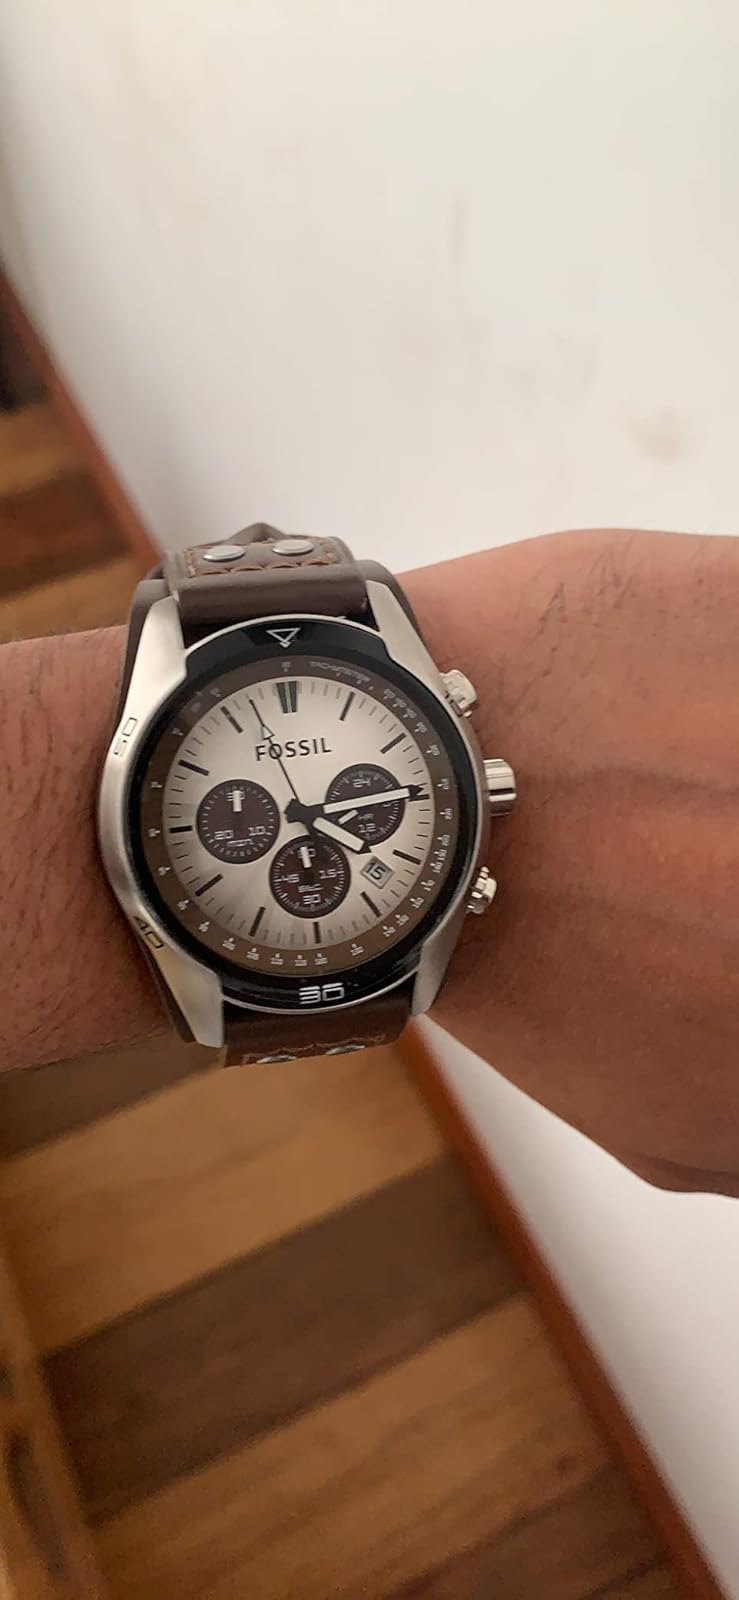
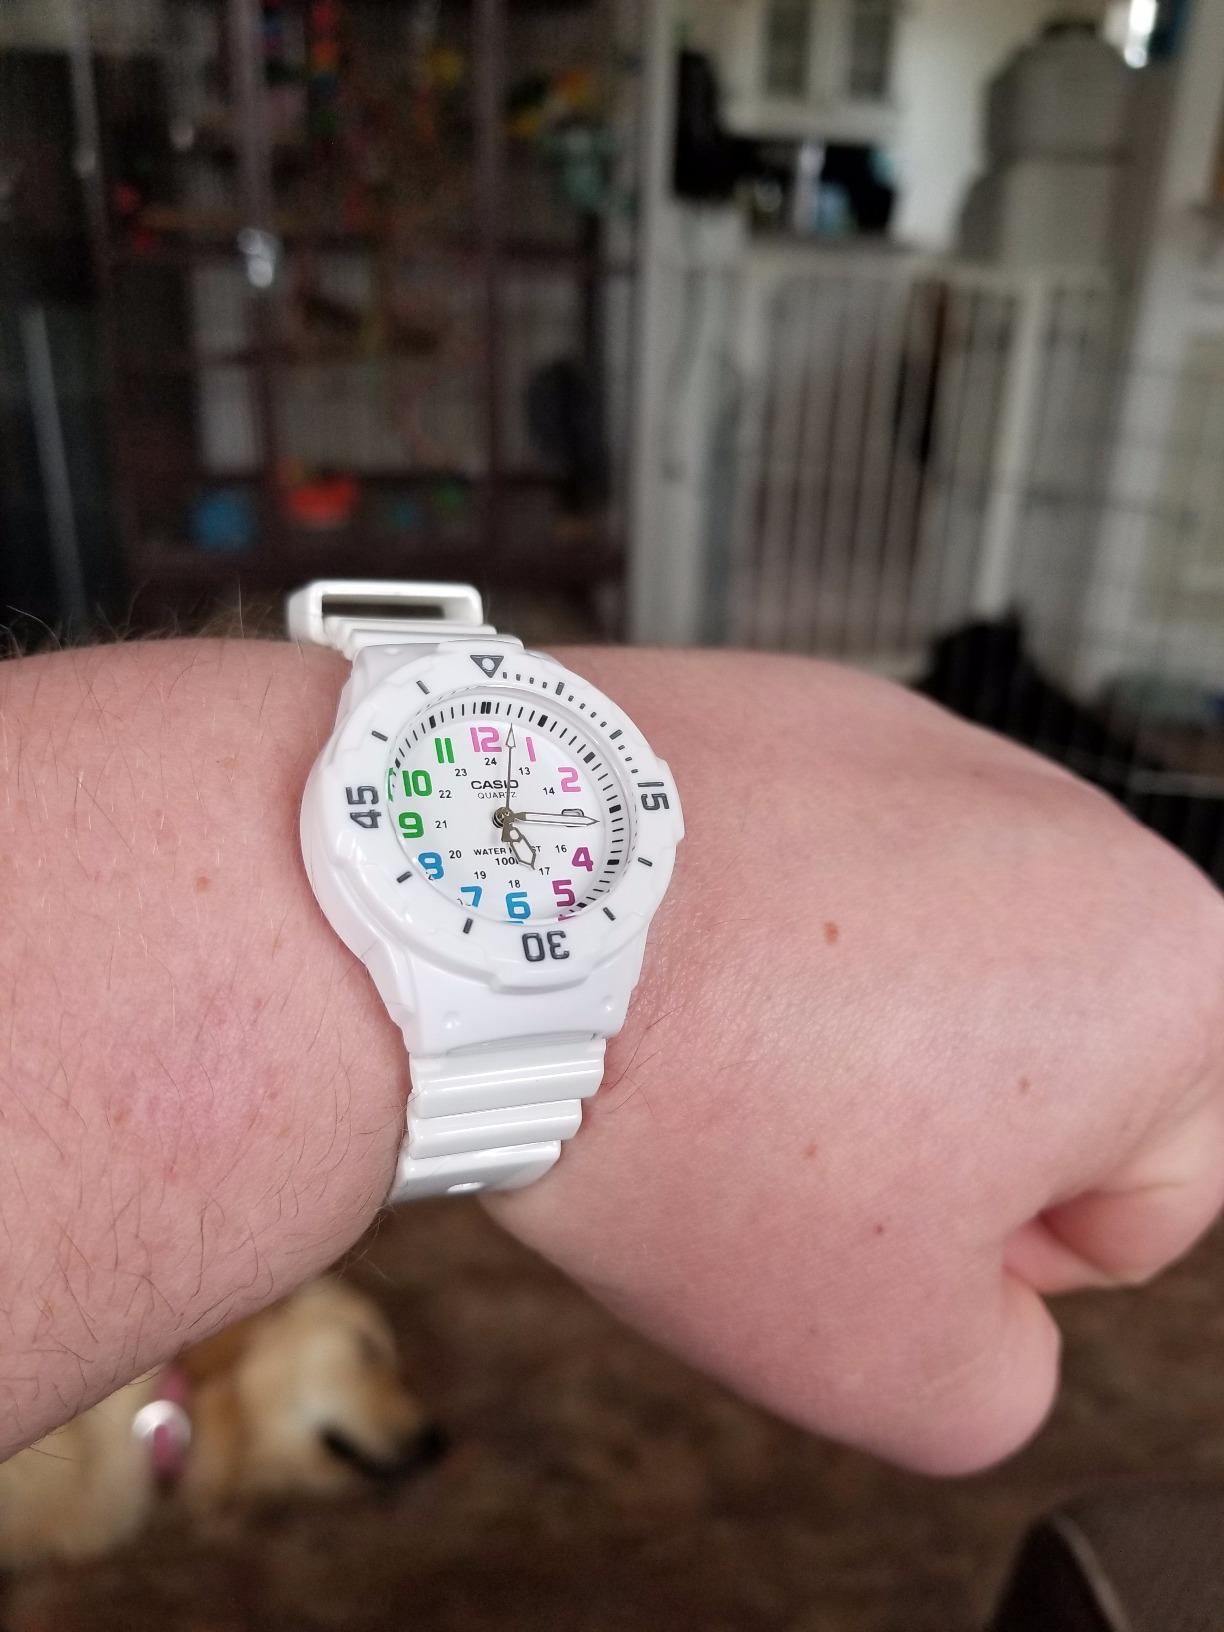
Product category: accessories_watch
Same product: no